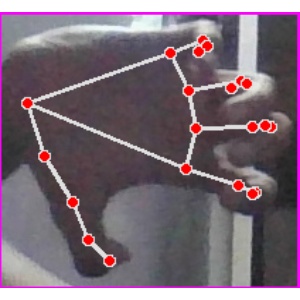
अक्षर: त